Hans von Marées

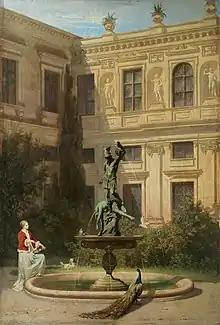
Courtyard with the Grotto in the Munich Royal Residence

He turned increasingly to mythological subjects and developed a complex and individual technique, overpainting tempera with layers of oil and creating a depth of colour quite unlike the muted tones used by his fellow classicist, Feuerbach. Fritz Novotny wrote that in Marées' brand of classicism "a completely new role is assigned to colour", and that, after Ingres, he was "the second great classicist in the nineteenth century who was also a great artist".